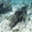
Label: crocodile